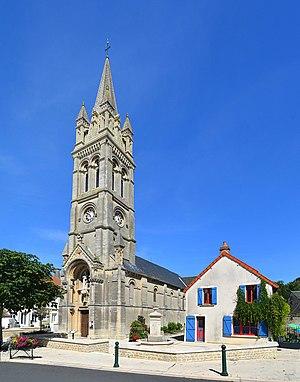
Arromanches-les-Bains (Calvados)
Arromanches-les-Bains, couramment appelée Arromanches, est une commune française, située dans le département du Calvados en région Normandie. C'est une station balnéaire, peuplée de 489 habitants.